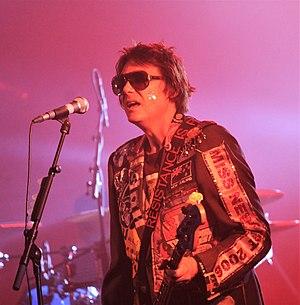
Concert des Manic Street Preachers lors du festival interceltique de Lorient 2018.
La 48ᵉ édition du Festival interceltique de Lorient, qui se déroule du 3 au 12 août 2018 à Lorient, est un festival réunissant plusieurs nations celtes. Le Pays de Galles est la nation invitée, pour la troisième fois de l'histoire du festival, et celui-ci voit la venue du Premier ministre du pays de Galles Carwyn Jones.